Mariane van Hogendorp

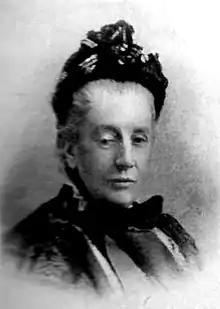

Jkvr. Mariane Catherine van Hogendorp (August 8, 1834 – September 17, 1909), a member of the Van Hogendorp family, was a Dutch feminist. She founded the "" (Dutch Women's Union to Increase Moral Consciousness).